Television Centre, London

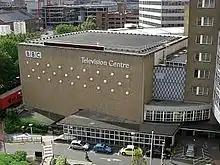
Studio TC1 at the BBC Television Centre, as seen in 2007.

Opened as N1 in September 1969, it was used for the BBC1 daytime news bulletins, and the home of BBC World (previously BBC World Service News) from 1993. Closed in spring 1999 when news bulletins moved to the News Centre section of Television Centre, and renamed as TC10. Used for some programmes by channel UK Play until the station's closure. Between 2004 and 2006 it was used for in-vision continuity for CBBC on BBC One and BBC Two, before being used by some programming for CBBC such as "Level Up". From 2010 to 2011 it was the home of CBeebies.